Board of Inland Revenue v Haddock

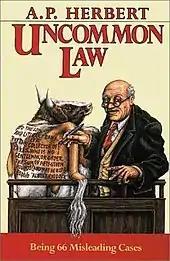
The case of the "negotiable cow," collected in "Uncommon Law"

Board of Inland Revenue v Haddock (also known as the negotiable cow) is a fictitious legal case written by the humorist A. P. Herbert for "Punch" magazine as part of his series of "Misleading Cases in the Common Law". It was first published in book form in "More Misleading Cases in the Common Law" (Methuen, 1930). The case evolved into an urban legend.